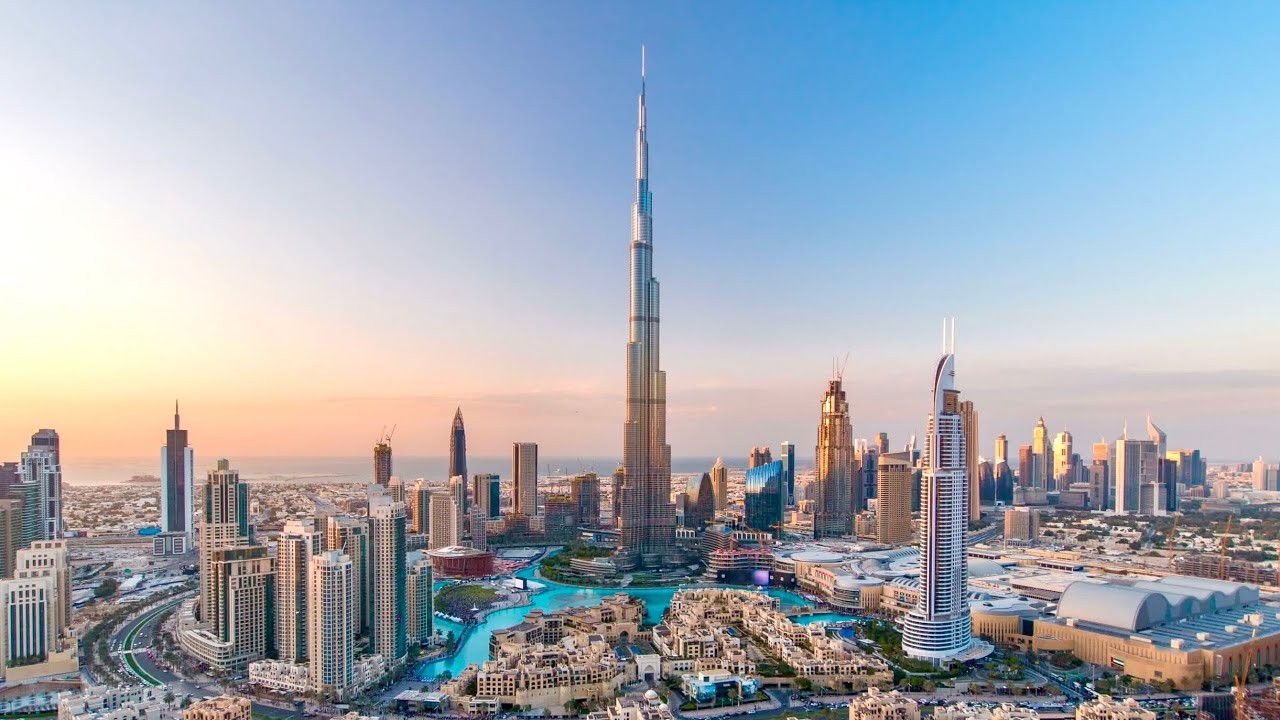
Landmark: Burj Khalifa